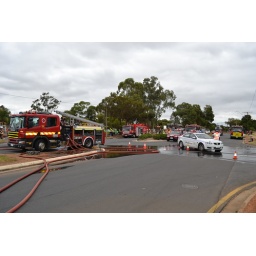
A view down the road showing some of the appliances that responded to a 3rd alarm fire in a roof space